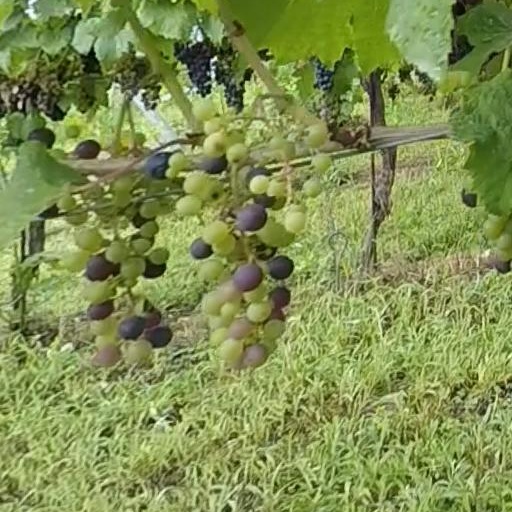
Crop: grape